Timothy Liljegren

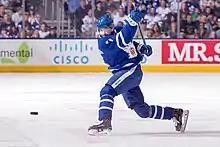

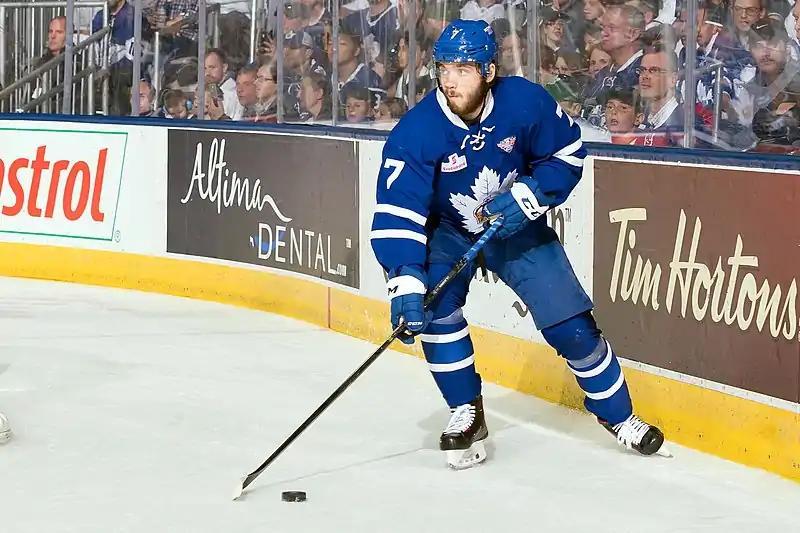
Liljegren with the Marlies in 2018

On 23 June 2017, Liljegren was selected in the first-round, 17th overall, by the Toronto Maple Leafs in the 2017 NHL entry draft. He later agreed with the Maple Leafs to a three-year, entry-level contract on 12 July 2017. Liljegren was assigned to the Maple Leafs' American Hockey League (AHL) affiliate, the Toronto Marlies, for their 2017–18 season. In his rookie season, he was the youngest defenceman in the AHL. That same season, the Marlies beat the Texas Stars to win the Calder Cup.